Bruneian Civil War of 1660

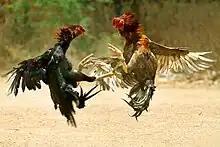
The Brunei Civil War was triggered by a cockfight

During the reign of the thirteenth Sultan Muhammad Ali, there was a disagreement between the son of the Sultan, "Pengiran Muda" ("prince") Bongsu and "Pengiran Muda" Alam, the son of "Pengiran" Abdul Mubin over the results of a cockfight which "Pengiran Muda" Bungsu lost. His defeat was jeered by "Pengiran Muda" Alam. In his rage, Bongsu killed "Pengiran Muda" Alam and escaped from the scene.